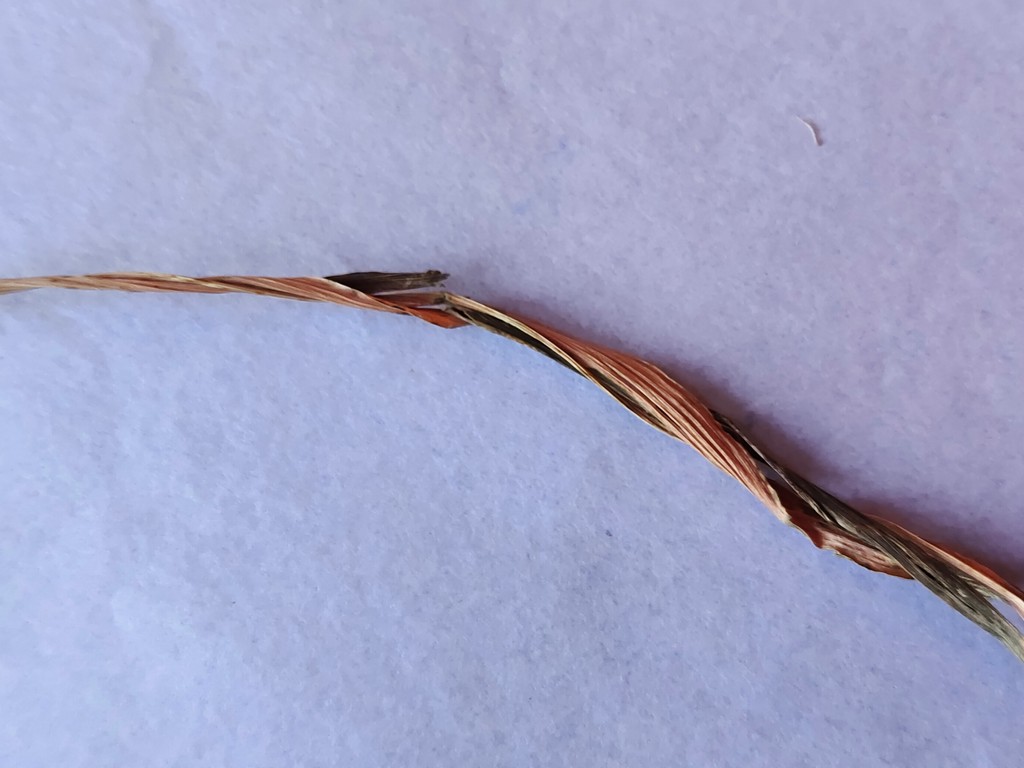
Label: Dried